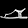
Label: Sandal